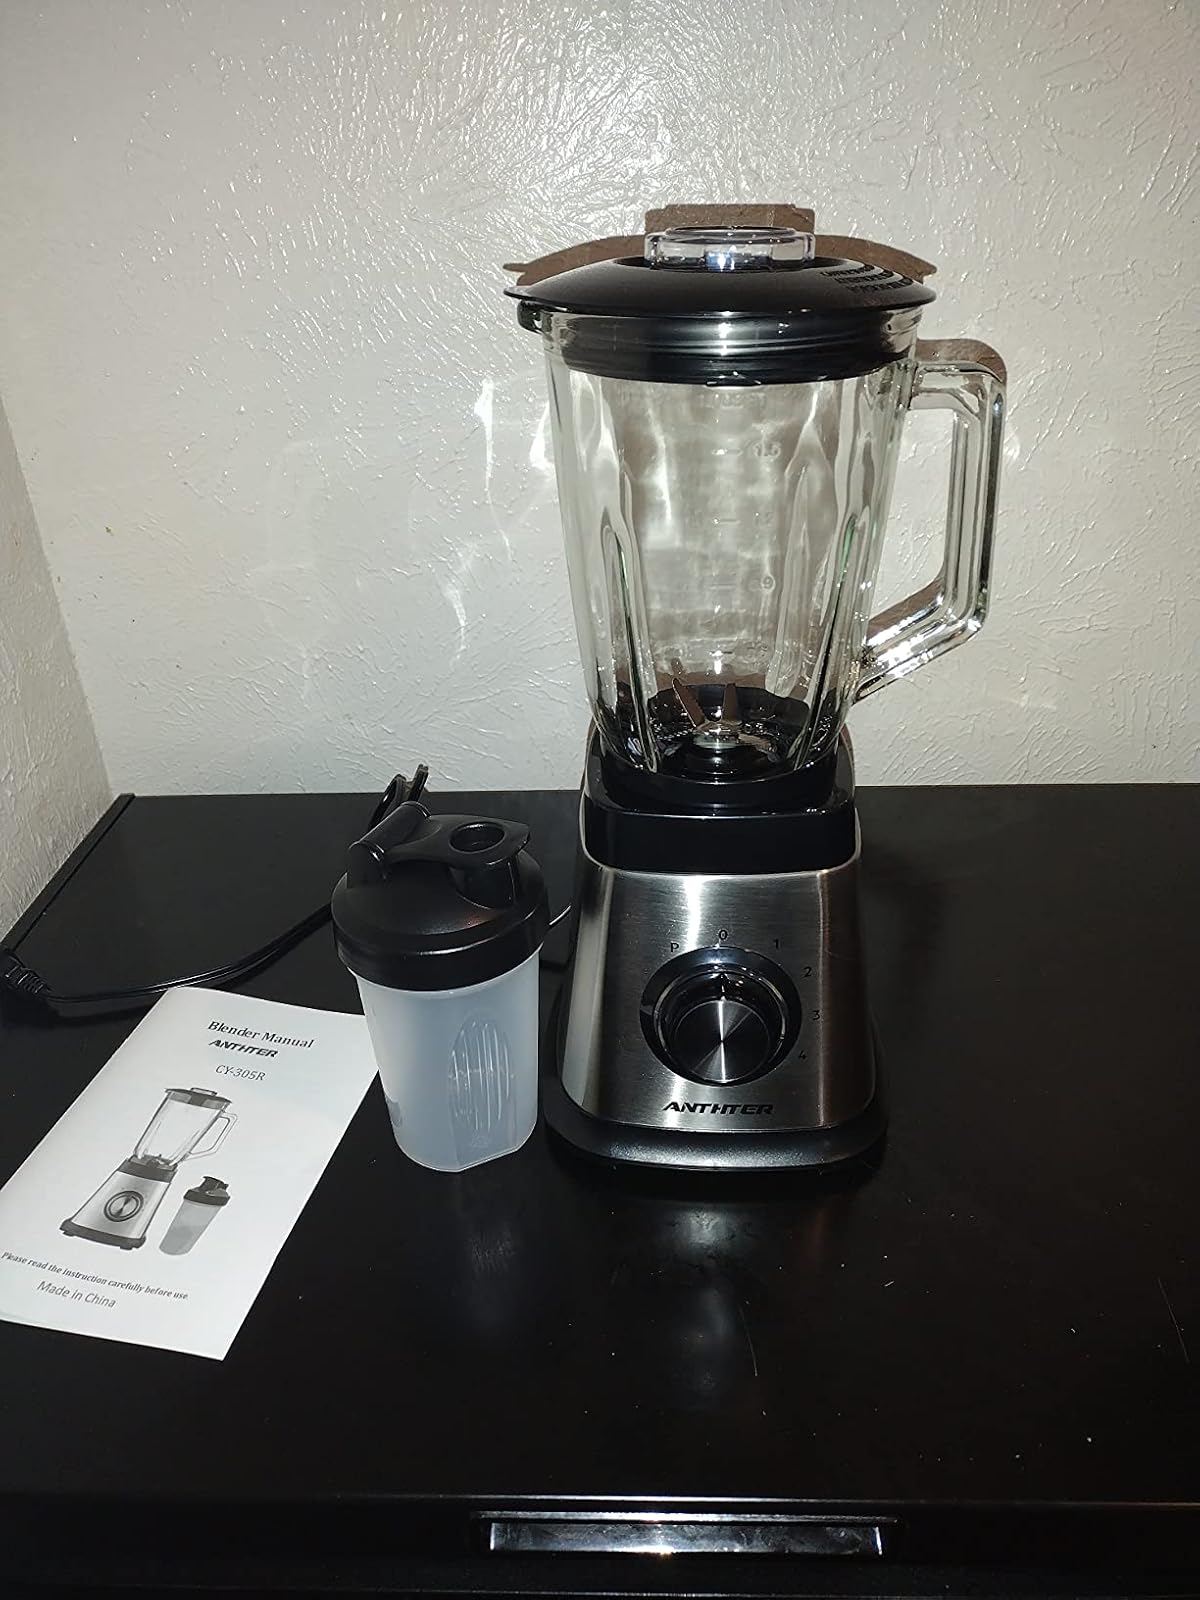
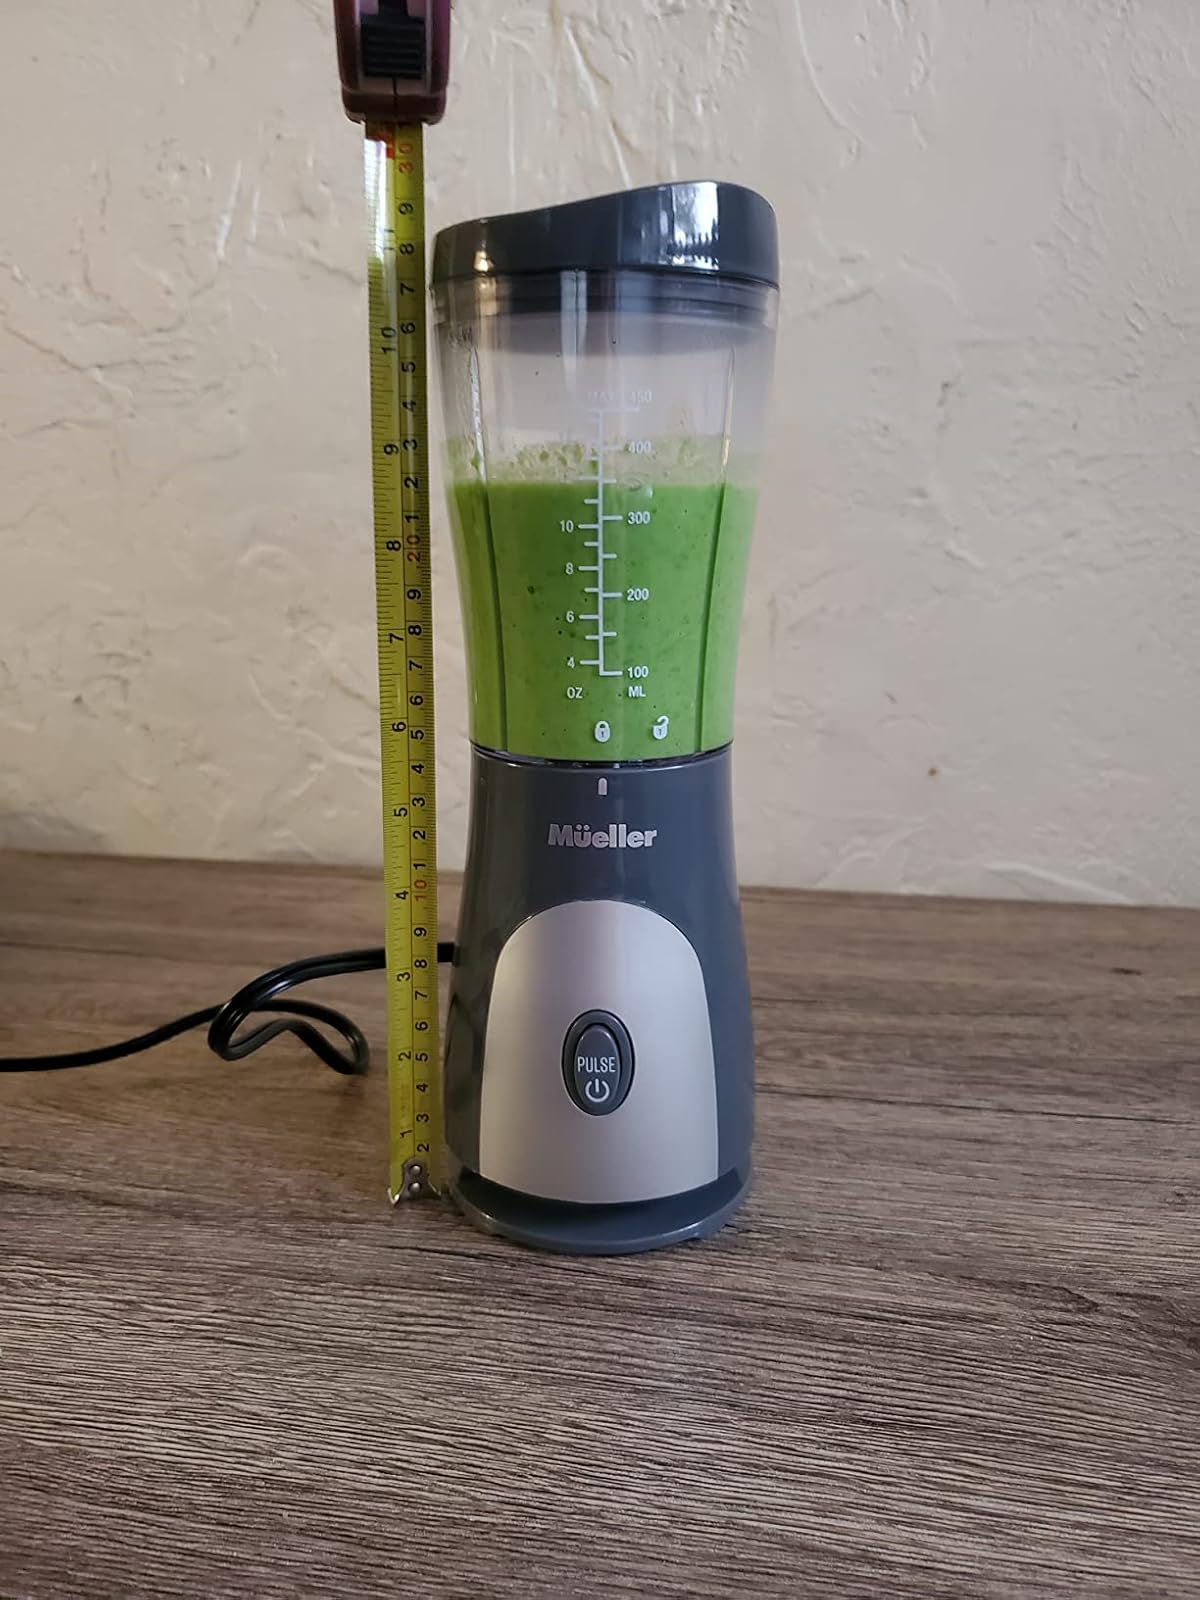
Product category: items_blender
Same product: no